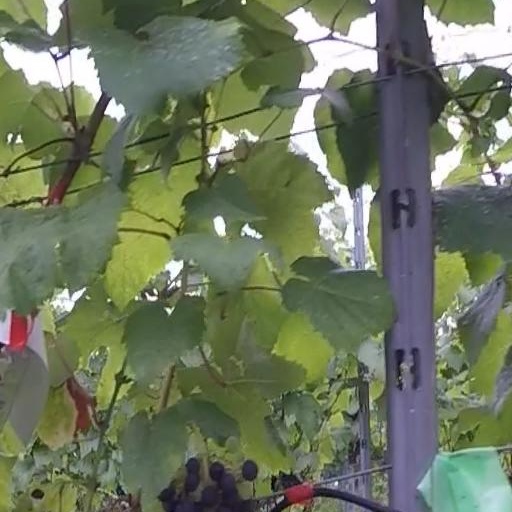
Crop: grape